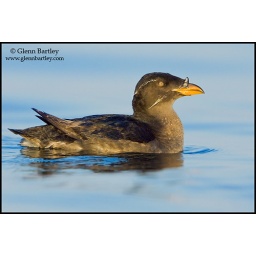
Rhinoceros Auklet (Cerorhinca monocerata) swimming in the ocean in Victoria, BC, Canada.